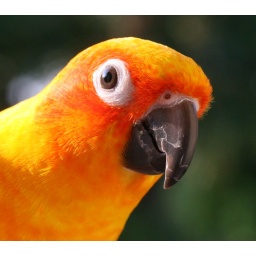
She got to ride in the car yesterday and go to the bird store to visit. She was one happy bird.